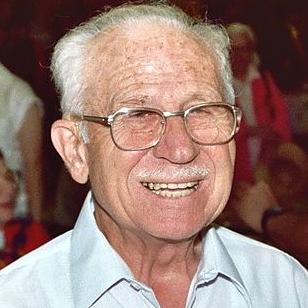
Age: 77